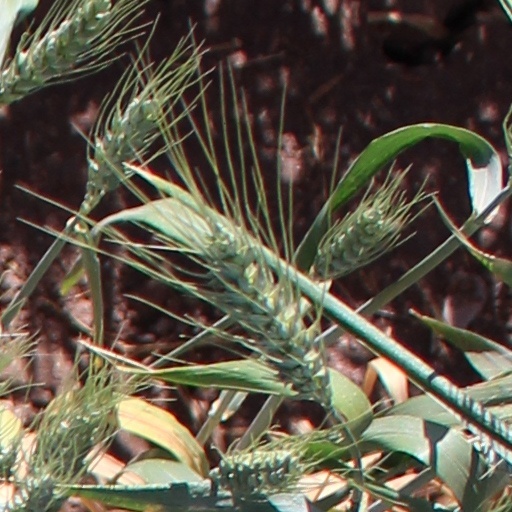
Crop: wheat